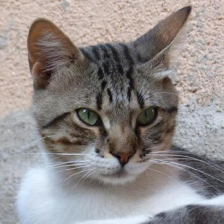
Label: animals